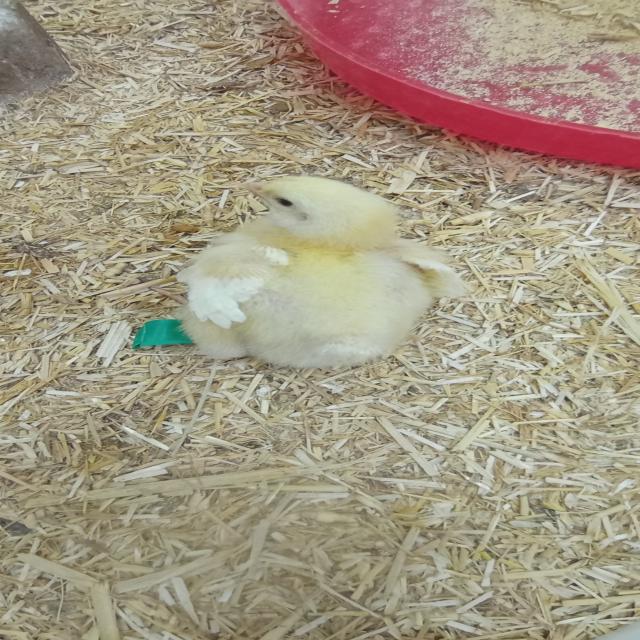
Weight: 223 g